Tharparkar

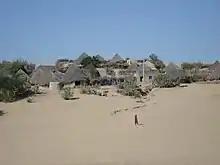
Village in Tharparkar

These approximately 14 Jain temples along with Bhodesar Mosque are scattered throughout Nagarparkar taluka are inscribed on the tentative list for UNESCO World Heritage as the Nagarparkar Cultural Landscape. Buildings of these temples date from the 12th to the 15th centuries.